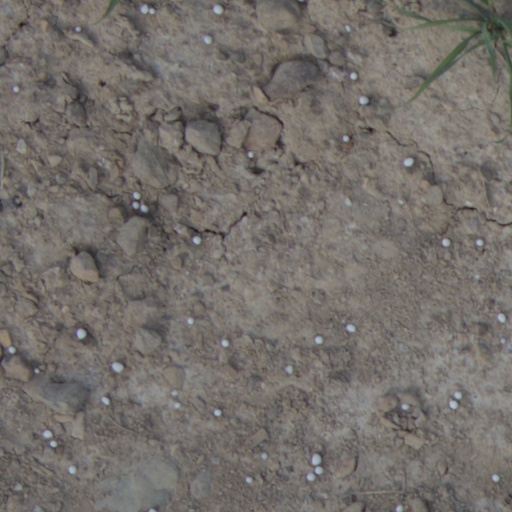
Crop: wheat